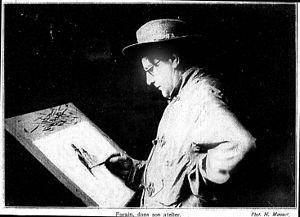
issue de la bibliothèque de reims.
Louis Henri Forain, dit Jean-Louis Forain ou Jean Forain, né à Reims le 23 octobre 1852 et mort à Paris 16ᵉ le 11 juillet 1931, est un peintre, illustrateur et graveur français.